Persian Gulf naming dispute

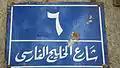
"Shāri' al-Khalīj al-Fārsī", the Persian Gulf Street in Cairo, Egypt

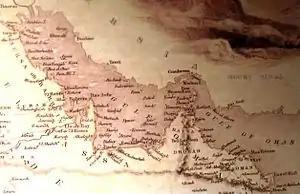
A historical map of the Persian Gulf in Saeed Al Maktoum House, Dubai, United Arab Emirates. The word "Persian" is erased from the phrase "Persian Gulf".

Abdel Khaleq al-Janabi, a Saudi Arabian historian, said "It's this name [Persian Gulf] that has been retained by history books and Arab historians, like Ibn Khaldoun and Ibn al Athir. It's also in treaties signed between the governors of the gulf and the British who dominated the region from the beginning of the 20th century ... From a scientific and historical point of view, it has been called the Persian Gulf since Alexander the Great". He said that it was "without foundation" to claim the Romans named it "Arabian Gulf". "Things didn't change until Nasser came to power and the rise of Arab nationalism. The Arabs then began to use the name 'Arabian Gulf, he added.